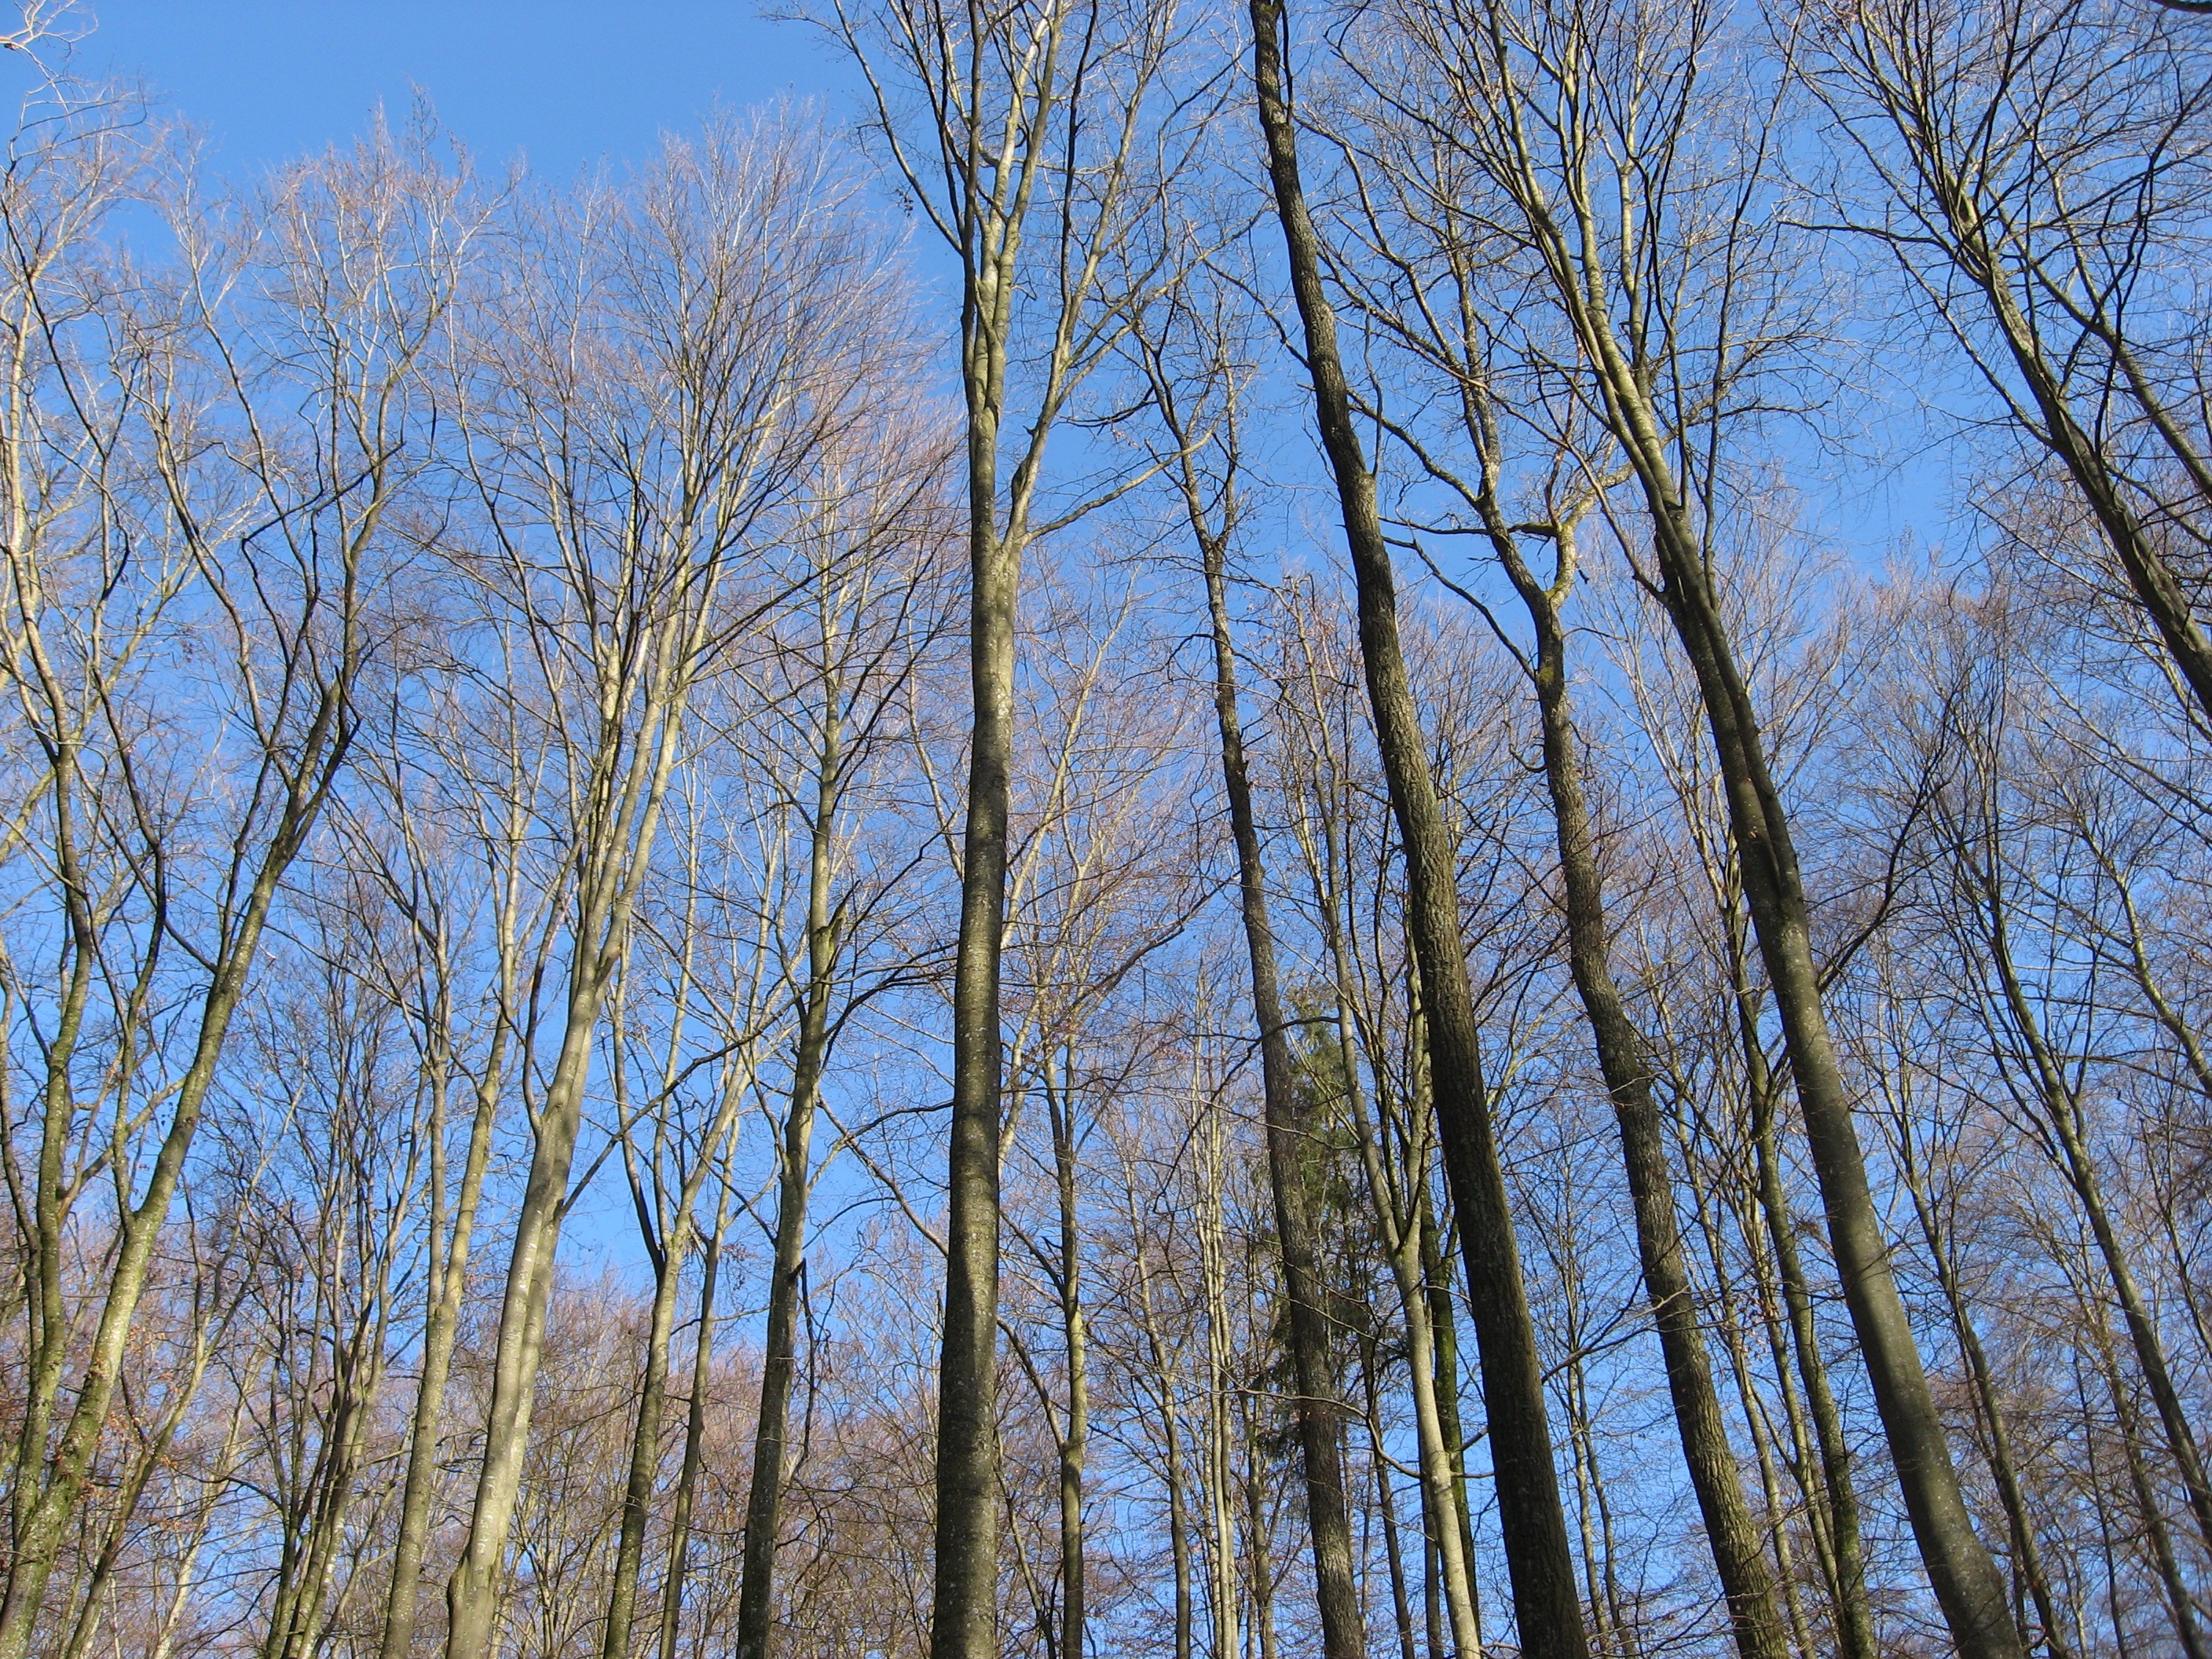
landscape, tree, nature, forest, branch, winter, plant, sky, leaf, frost, birch, autumn, season, trees, clouds, germany, woodland, habitat, ecosystem, biome, natural environment, woody plant, heidenheim germany